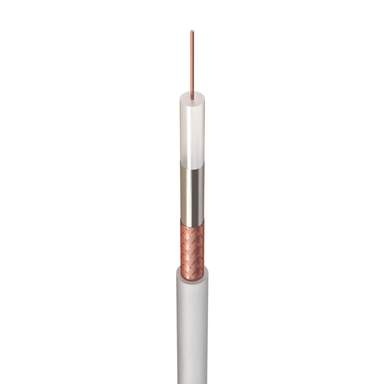
Satelite Cable White RG6
It connects signals from the main aerial to media devices and is the main type of electrical cable used by companies to wire up TVs to satellite dishes as coaxial cables block interference and provide clear signals. Features: Solid copper core Outer White PVC Price per meter Product Specification: 1 Core White Cable
Brand: Electrical Cables and Tubes
Category: Electronics > Electronics Accessories > Cables > Network Cables > Coaxial Cables